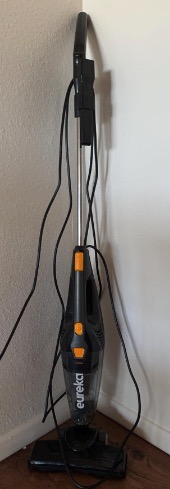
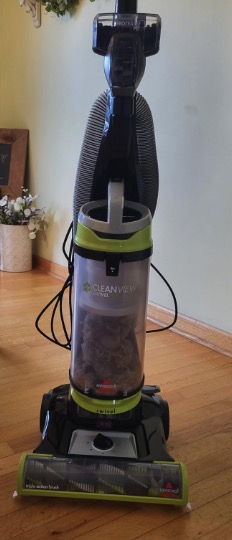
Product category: items_vacuum
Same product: no